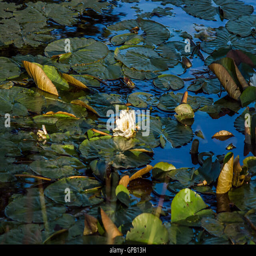
water lilies on a pond